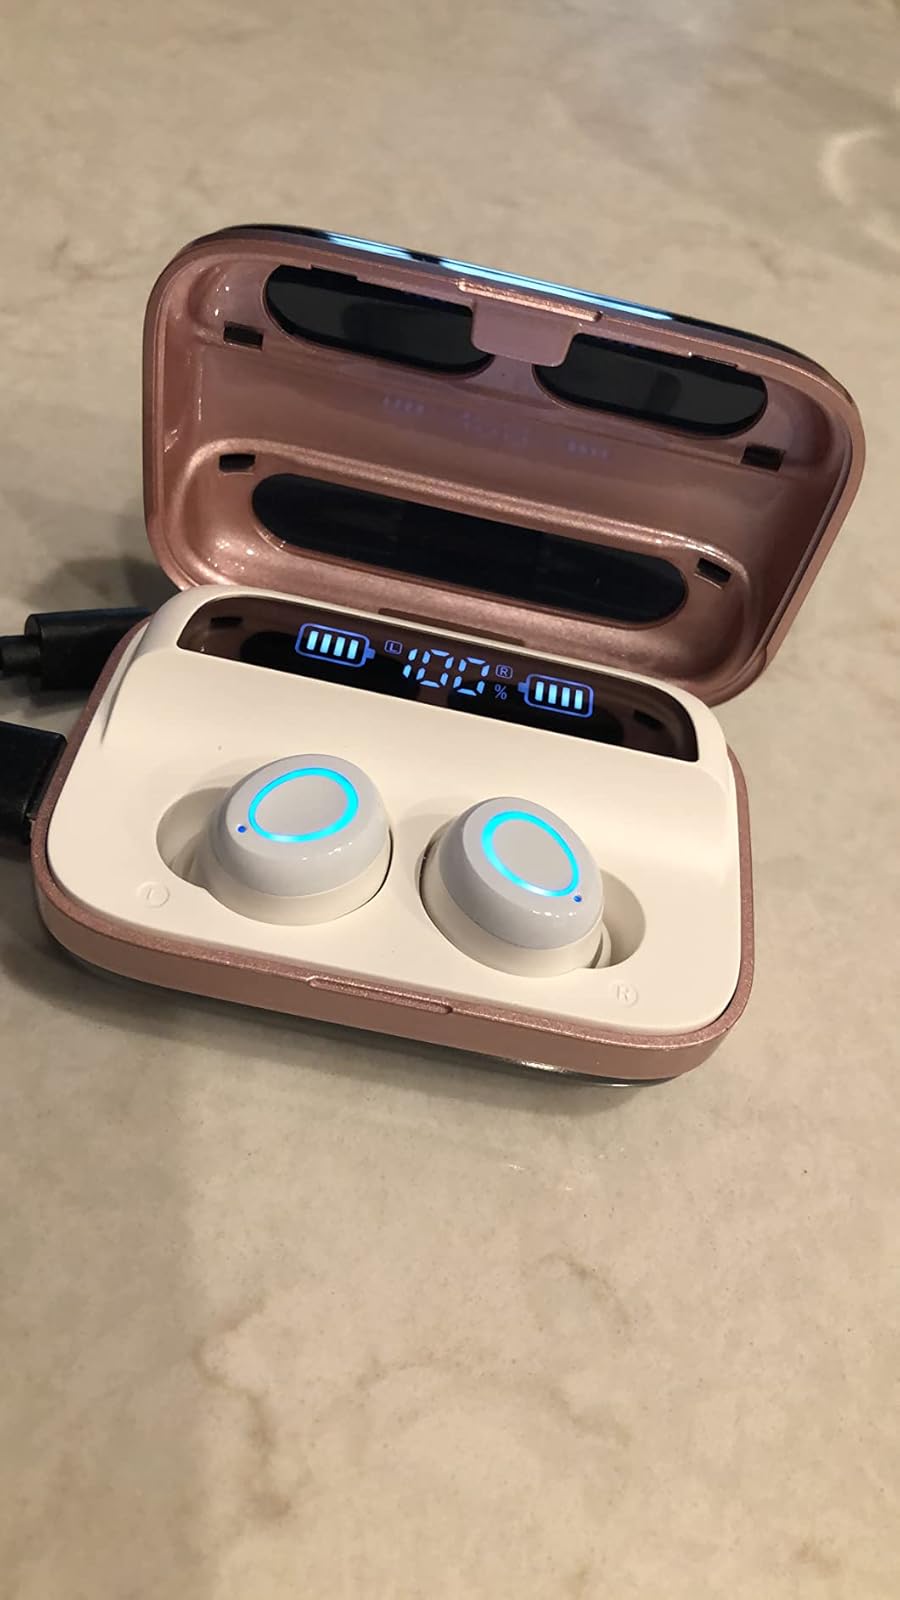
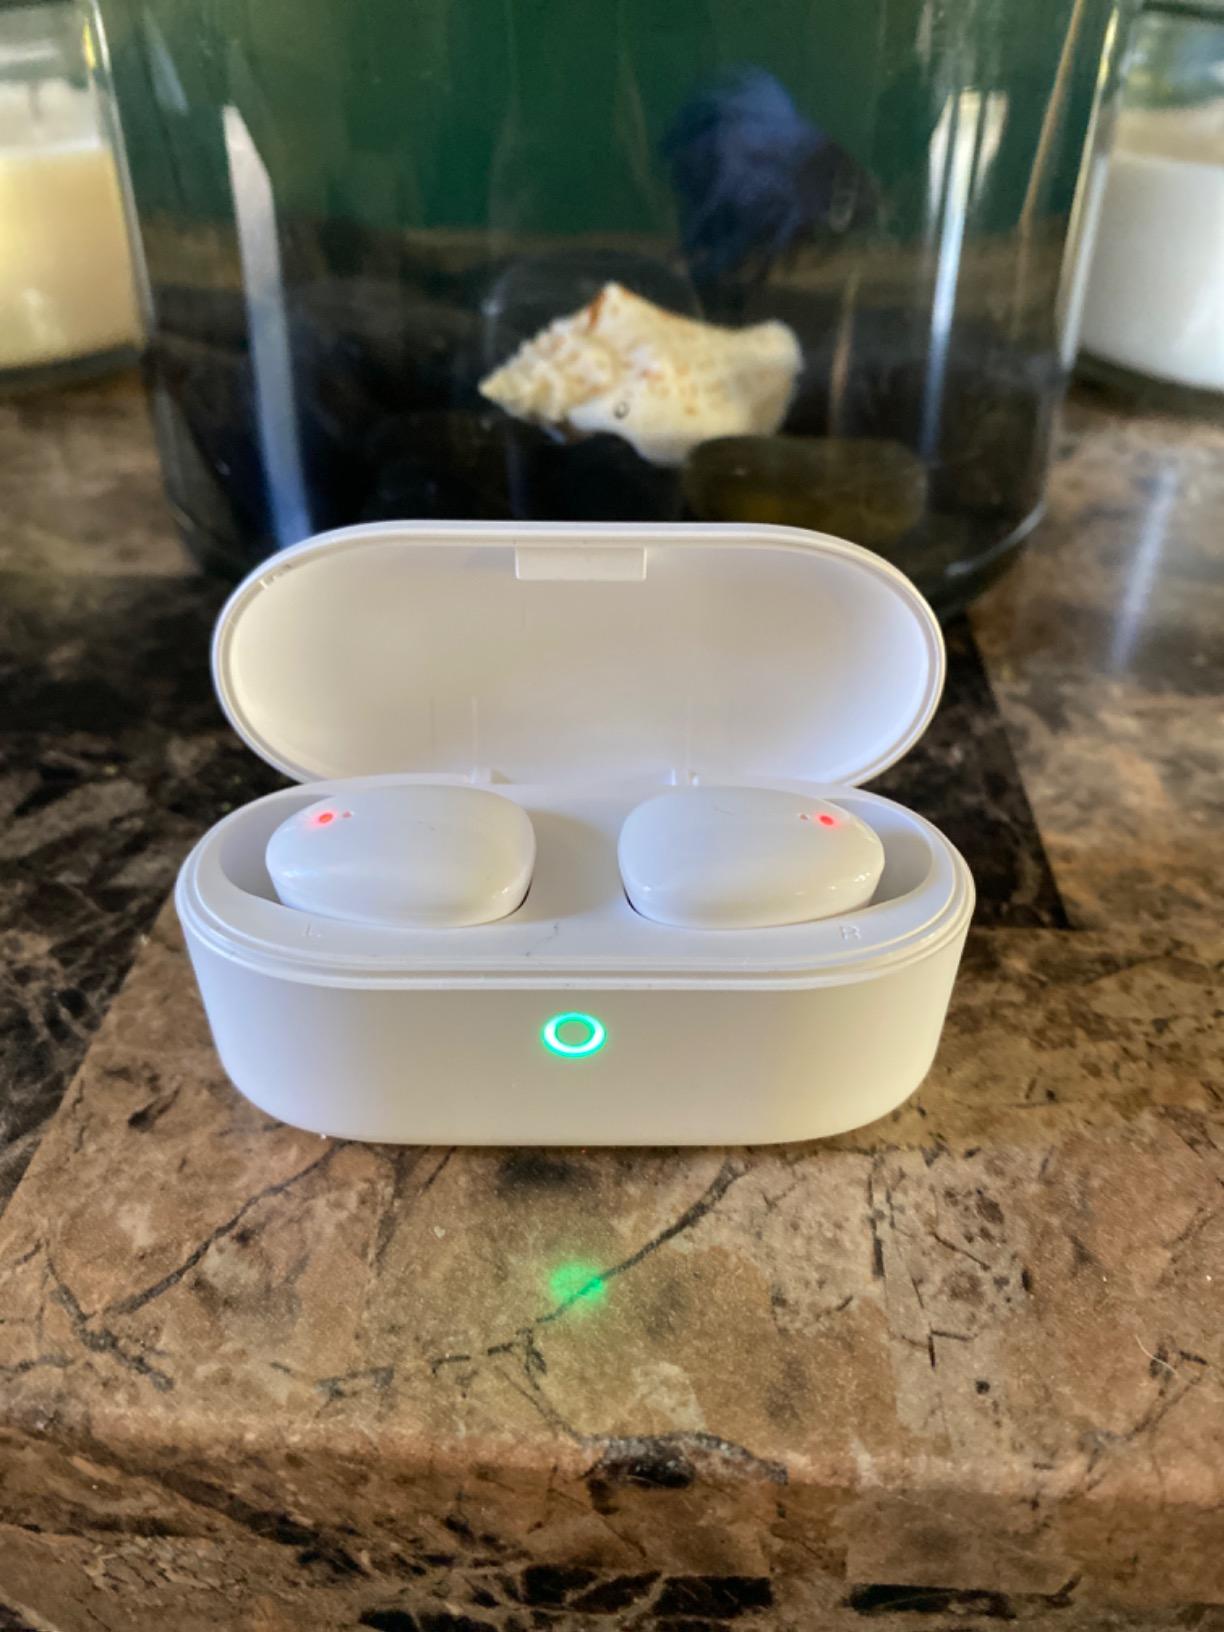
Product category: earbuds
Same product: no